Beauchalot

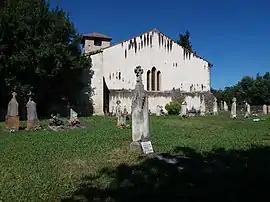
The church and cemetery in Beauchalot

Beauchalot is a commune in the Haute-Garonne department in southwestern France. It is only about 50 minutes away from the Spanish border.